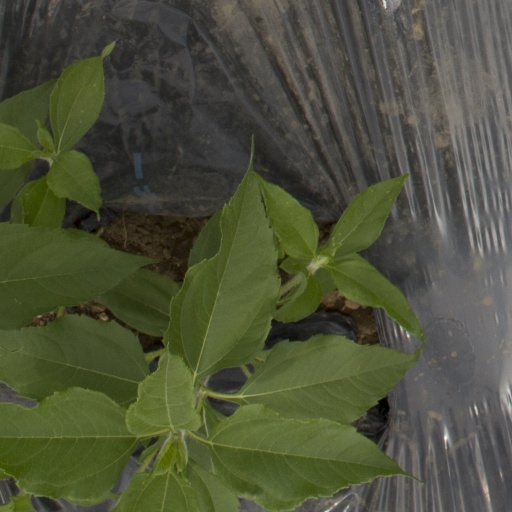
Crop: Jerusalem artichoke